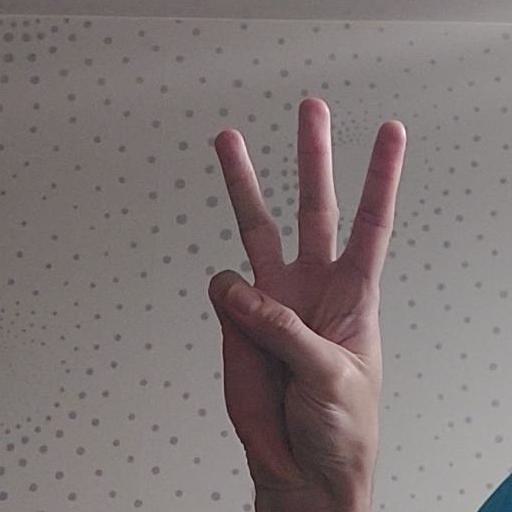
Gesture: three